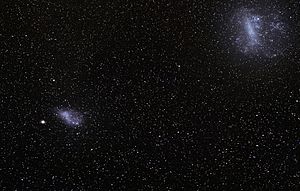
Lille Magellanske Sky
De to Magellanske Skyer
Den Lille Magellanske Sky, også kendt under katalognummeret i NGC som NGC 292, er en næsten oval dværggalakse i stjernebilledet Tucana. Afstanden fra Solen til den Lille Magellanske Skys midte er ca. 60.000 parsec, dvs. ca. 200.000 lysår.